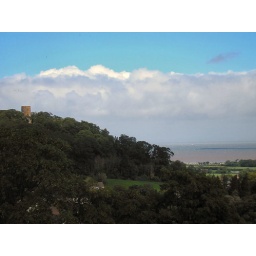
From the top of the hill one can see the folly, the useless tower on Conygar Hill built by Henry Luttrel.